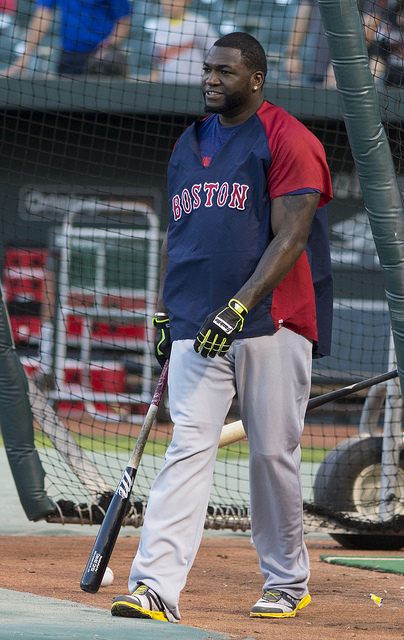
một người đàn ông đang cầm gậy và bước vào sân bóng chày